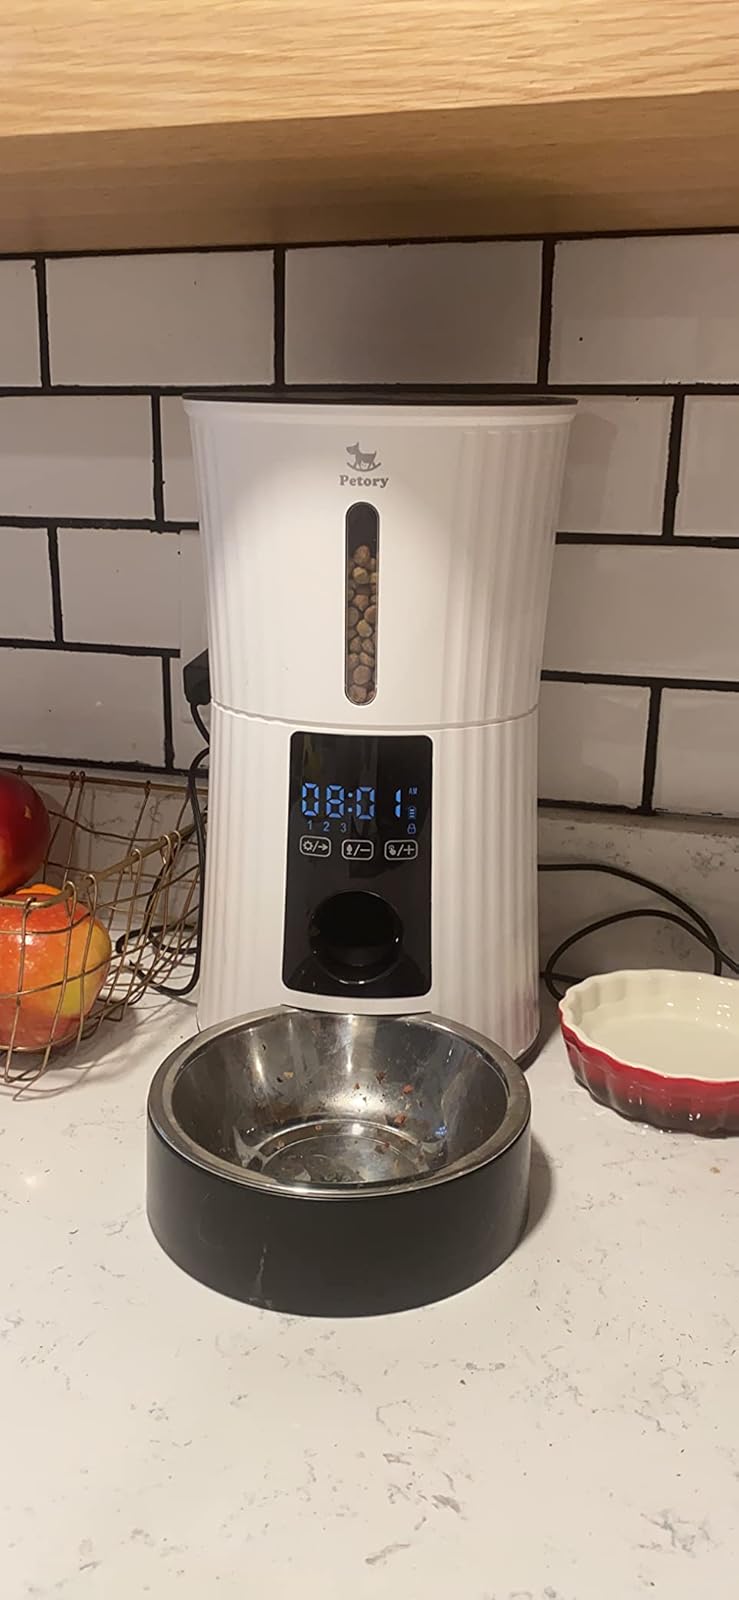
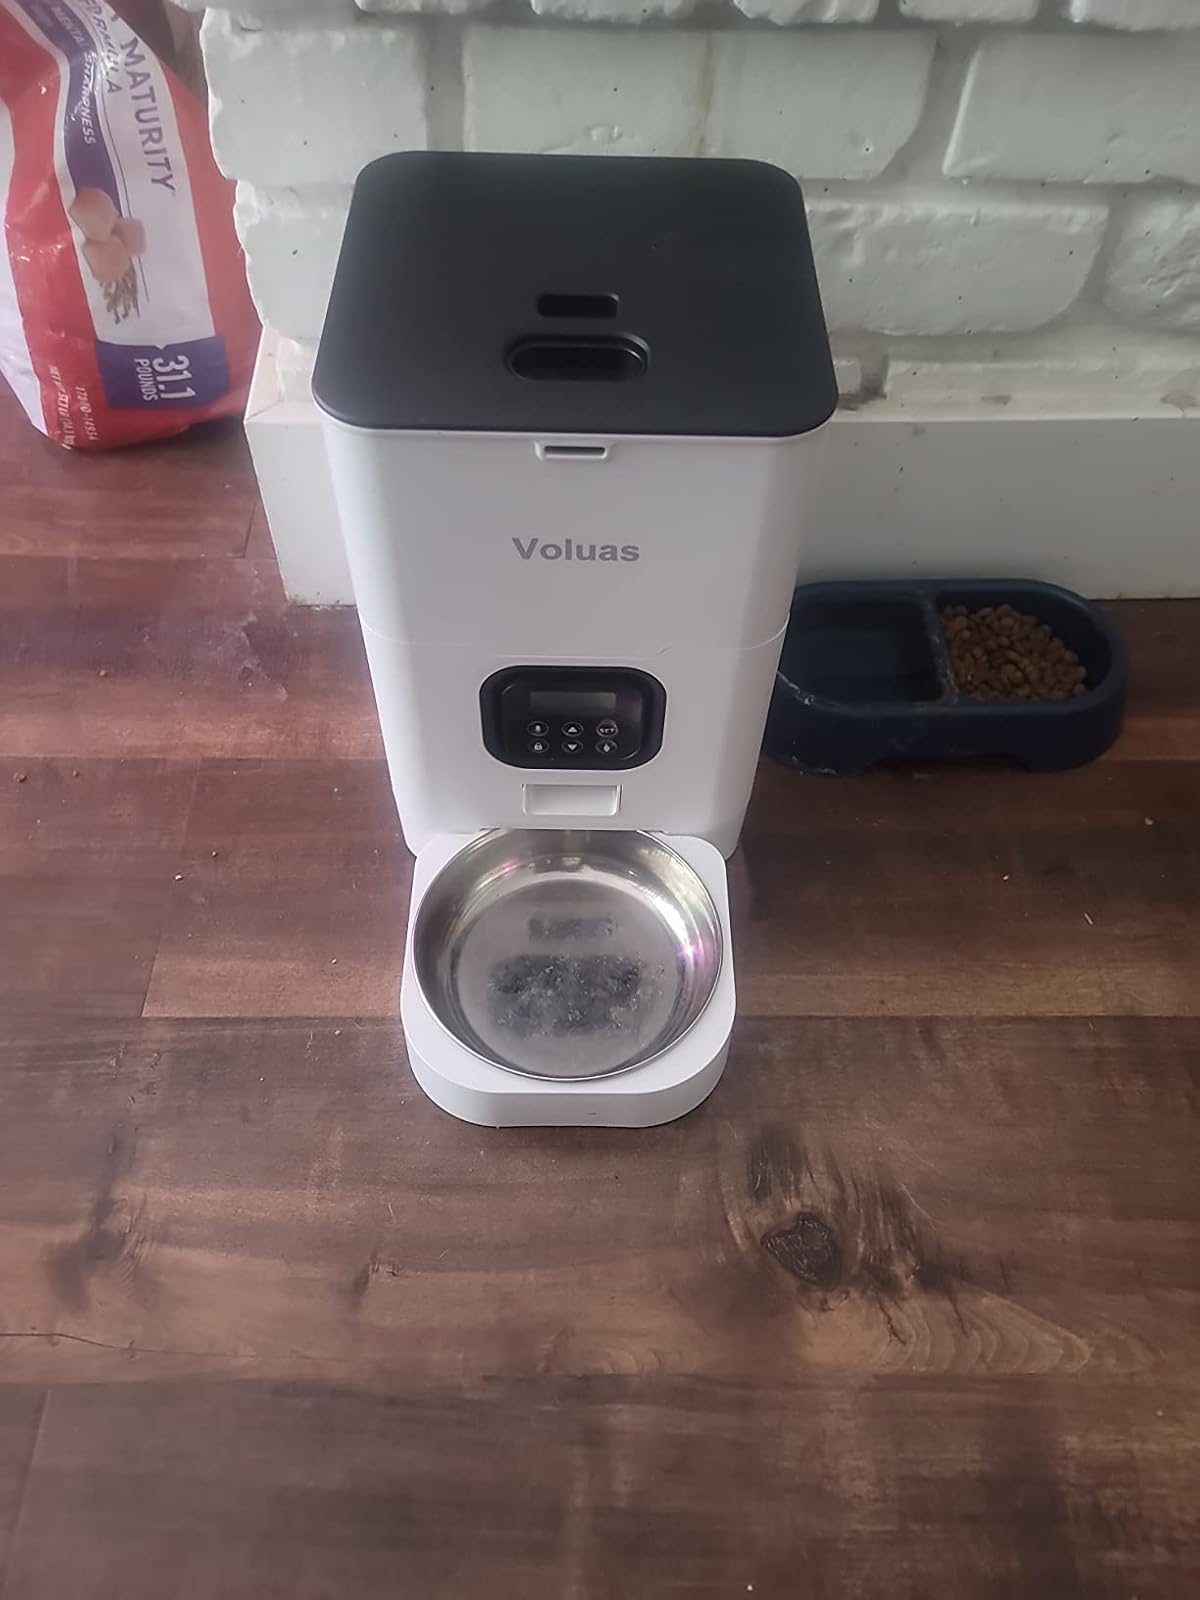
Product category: items_feeder
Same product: no